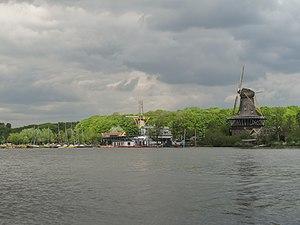
Le Kralingse Plas est un lac situé dans l'arrondissement de Kralingen-Crooswijk, à Rotterdam, dans la province néerlandaise de Hollande-Méridionale. Ce lac, d'une superficie d'environ 100 ha est notamment utilisé pour les petits sports nautiques et la pêche sportive.